2006 New England Patriots season

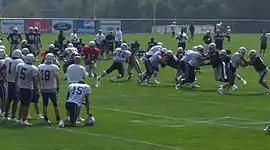
The Patriots during the first practice of training camp

First-year defensive coordinator Eric Mangini was hired to be head coach of the New York Jets, marking the second year in a row that New England's defensive coordinator was hired as a head coach. He would be replaced as defensive coordinator by Dean Pees, who had been linebackers coach for the club the past two years and as secondary coach by assistant secondary coach Joel Collier. Assistant offensive line coach Matt Patricia was moved to linebackers coach to replace Pees. Quarterbacks coach Josh McDaniels was promoted to offensive coordinator after New England went one season without replacing former offensive coordinator Charlie Weis. Defensive coaching assistant Mike Judge was moved to an offensive coaching assistant, while Josh Boyer and Kevin Bickers joined the coaching staff as defensive and special teams coaching assistants, respectively.